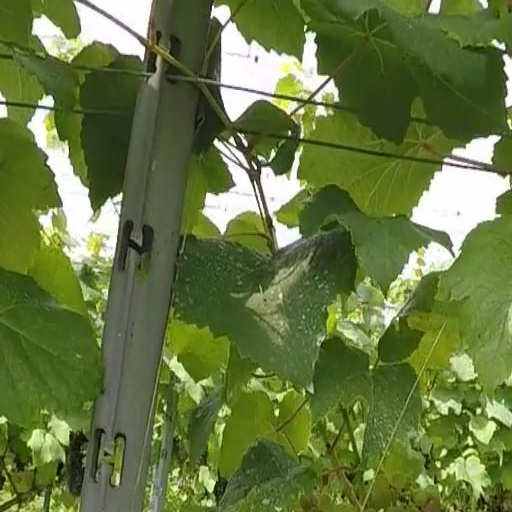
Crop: grape